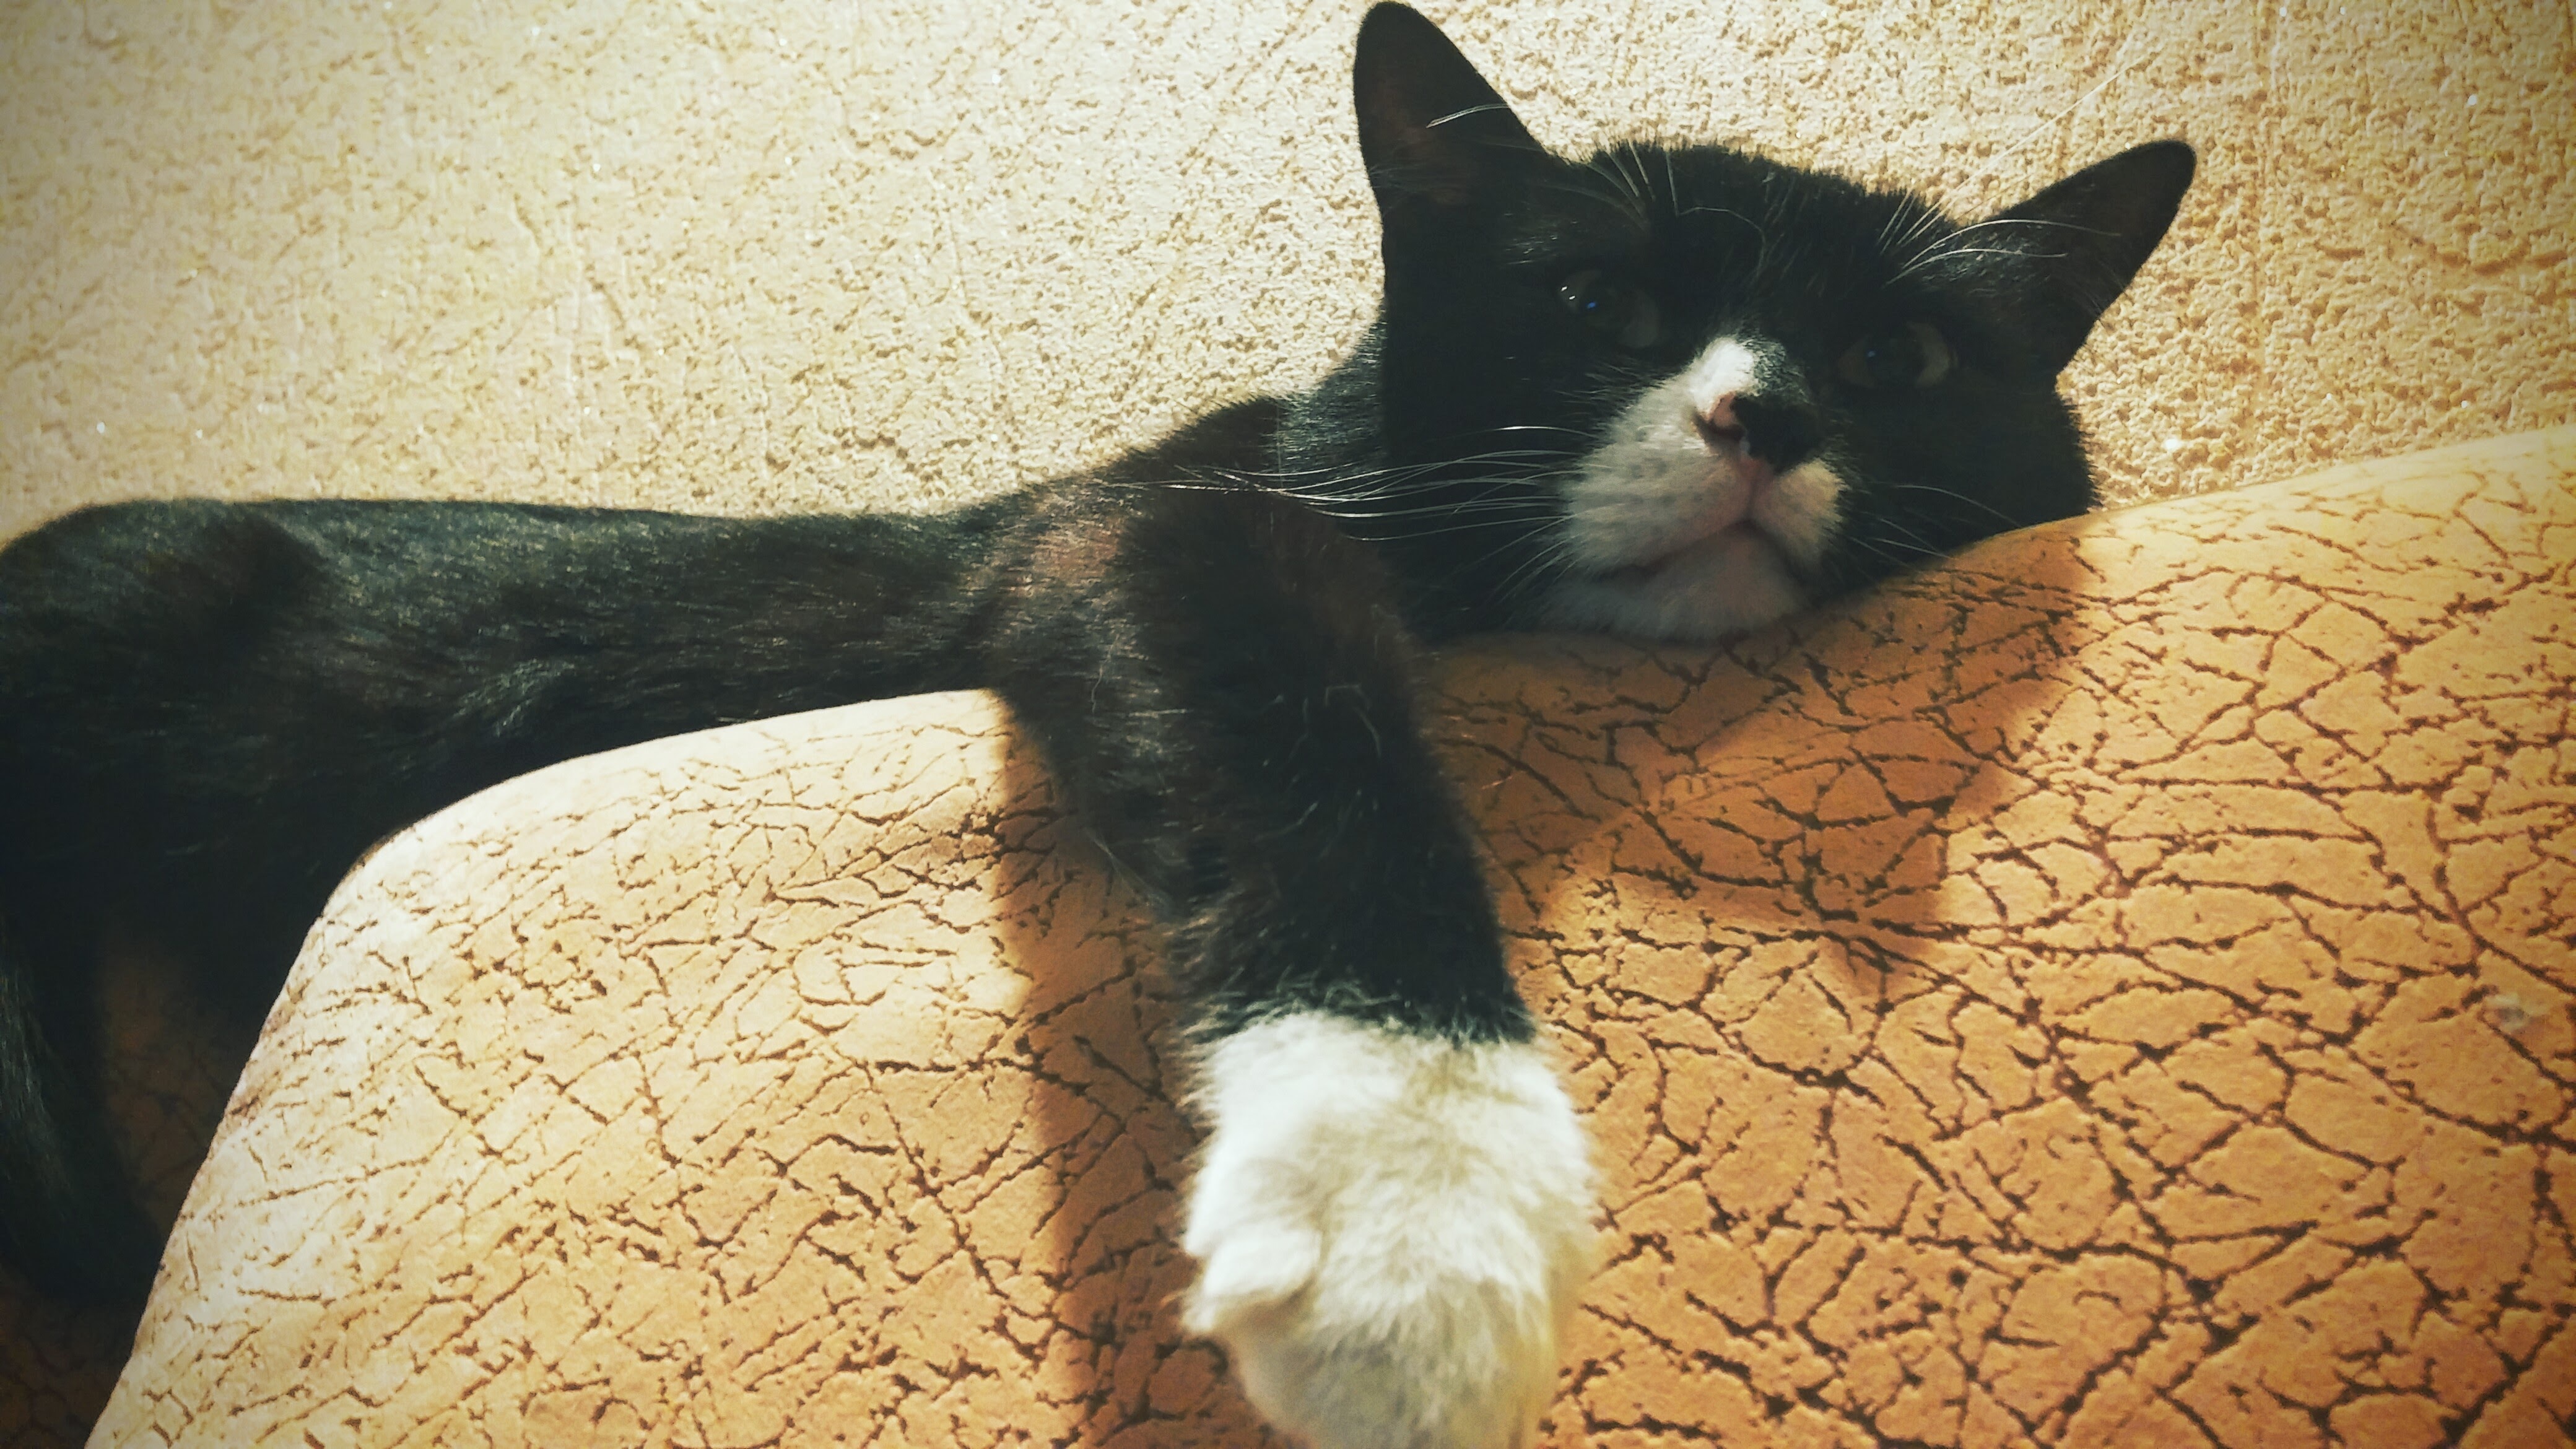
animal, kitten, cat, mammal, black cat, whiskers, lazy, vertebrate, tired, domestic, small to medium sized cats, cat like mammal